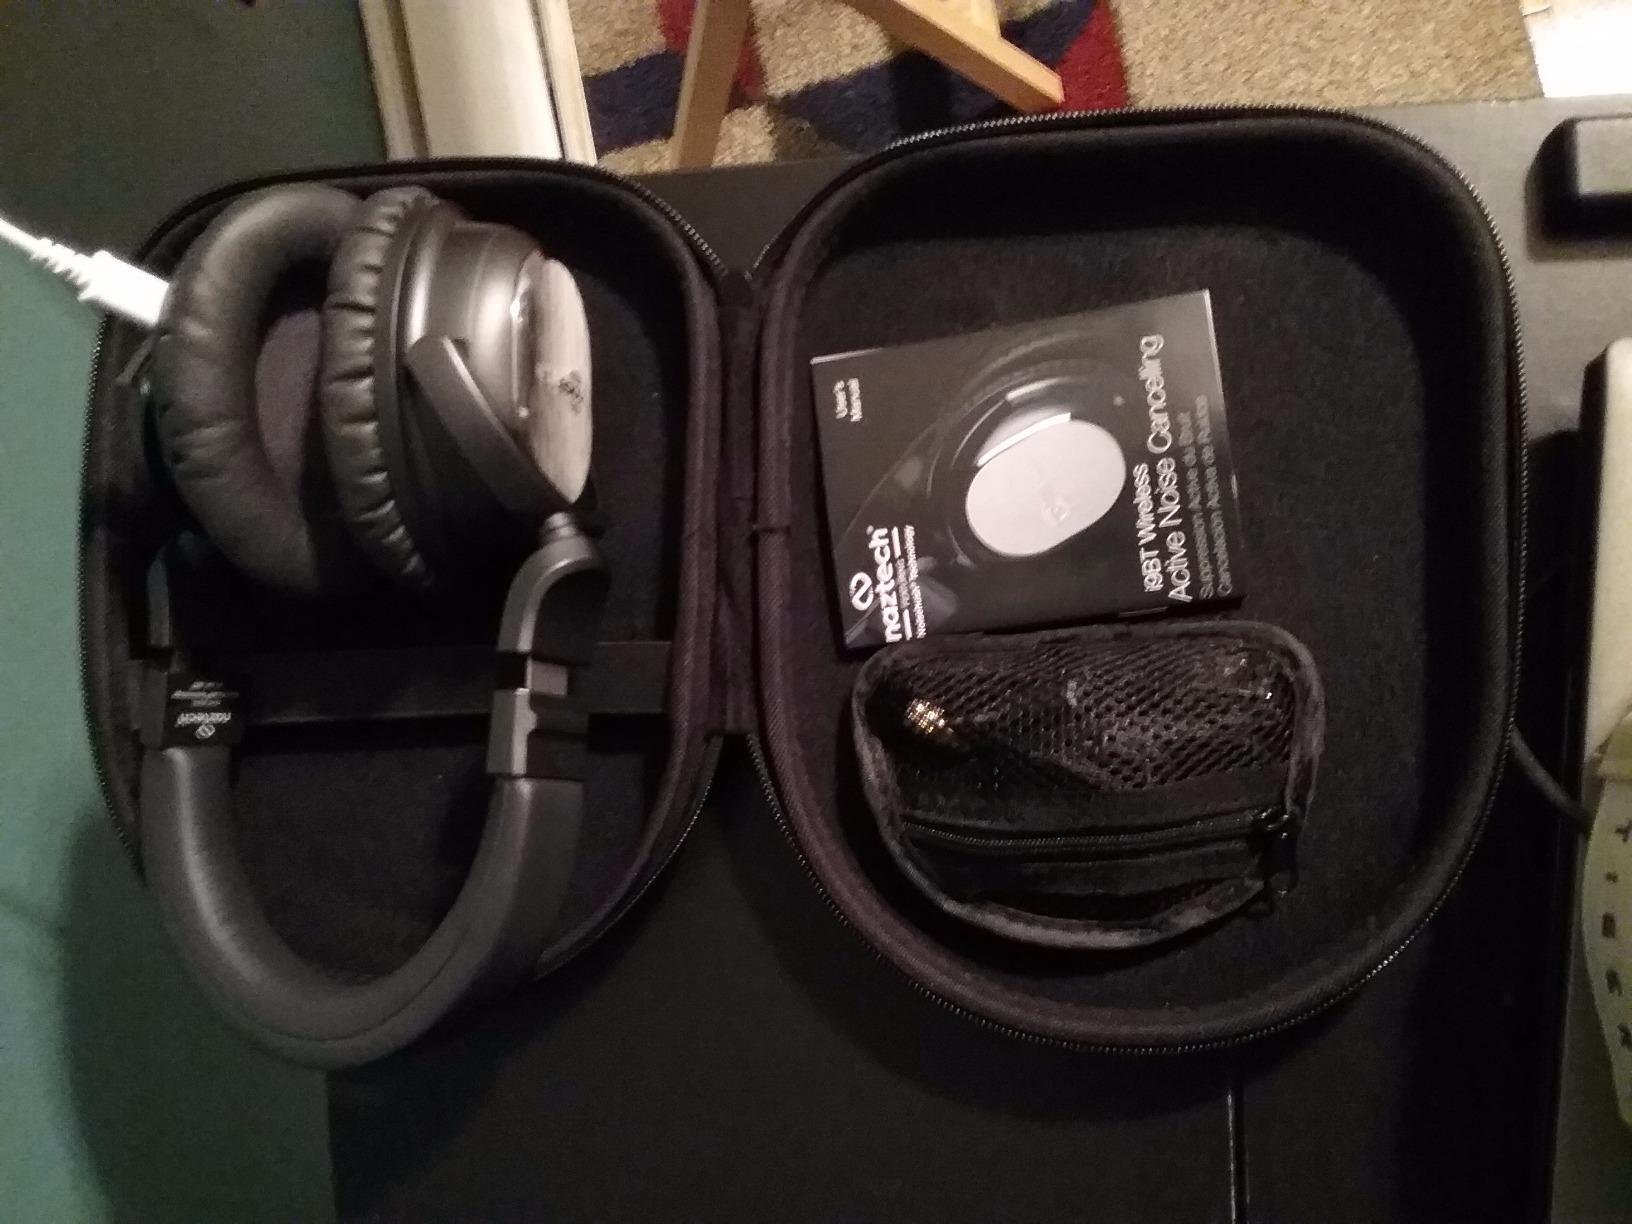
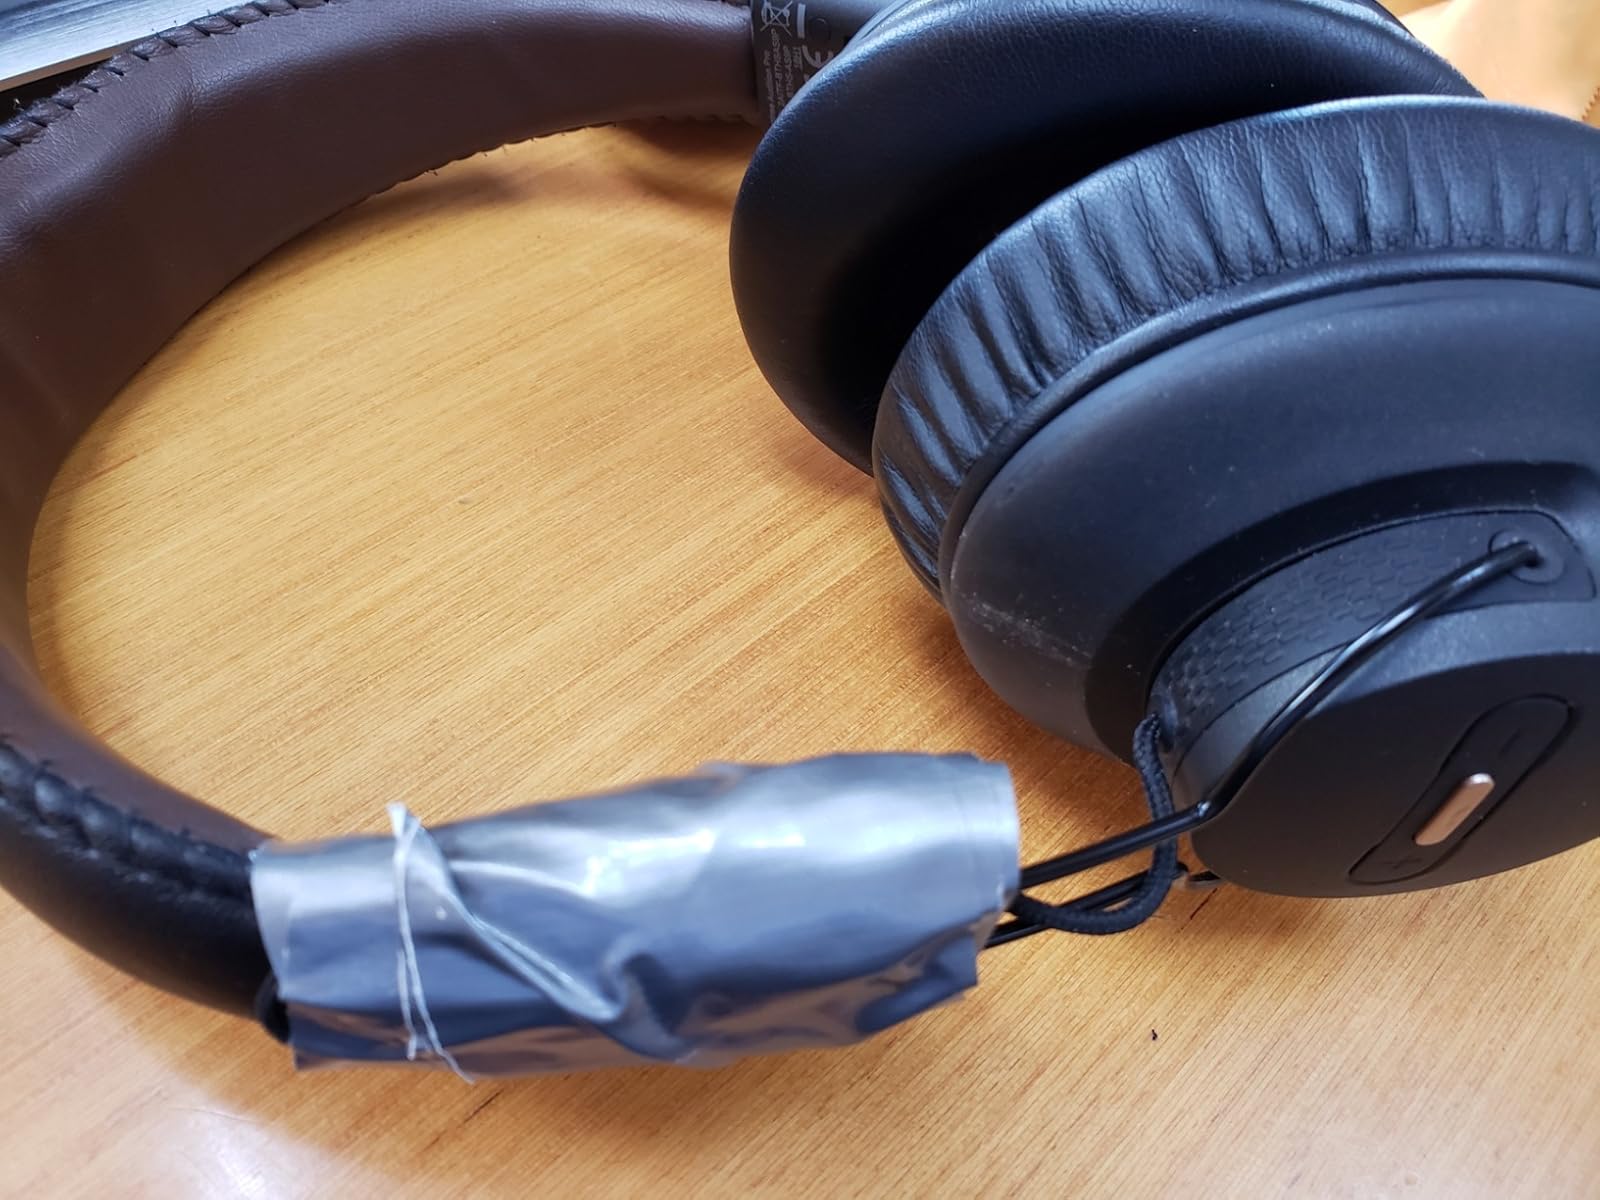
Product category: headphones
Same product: no